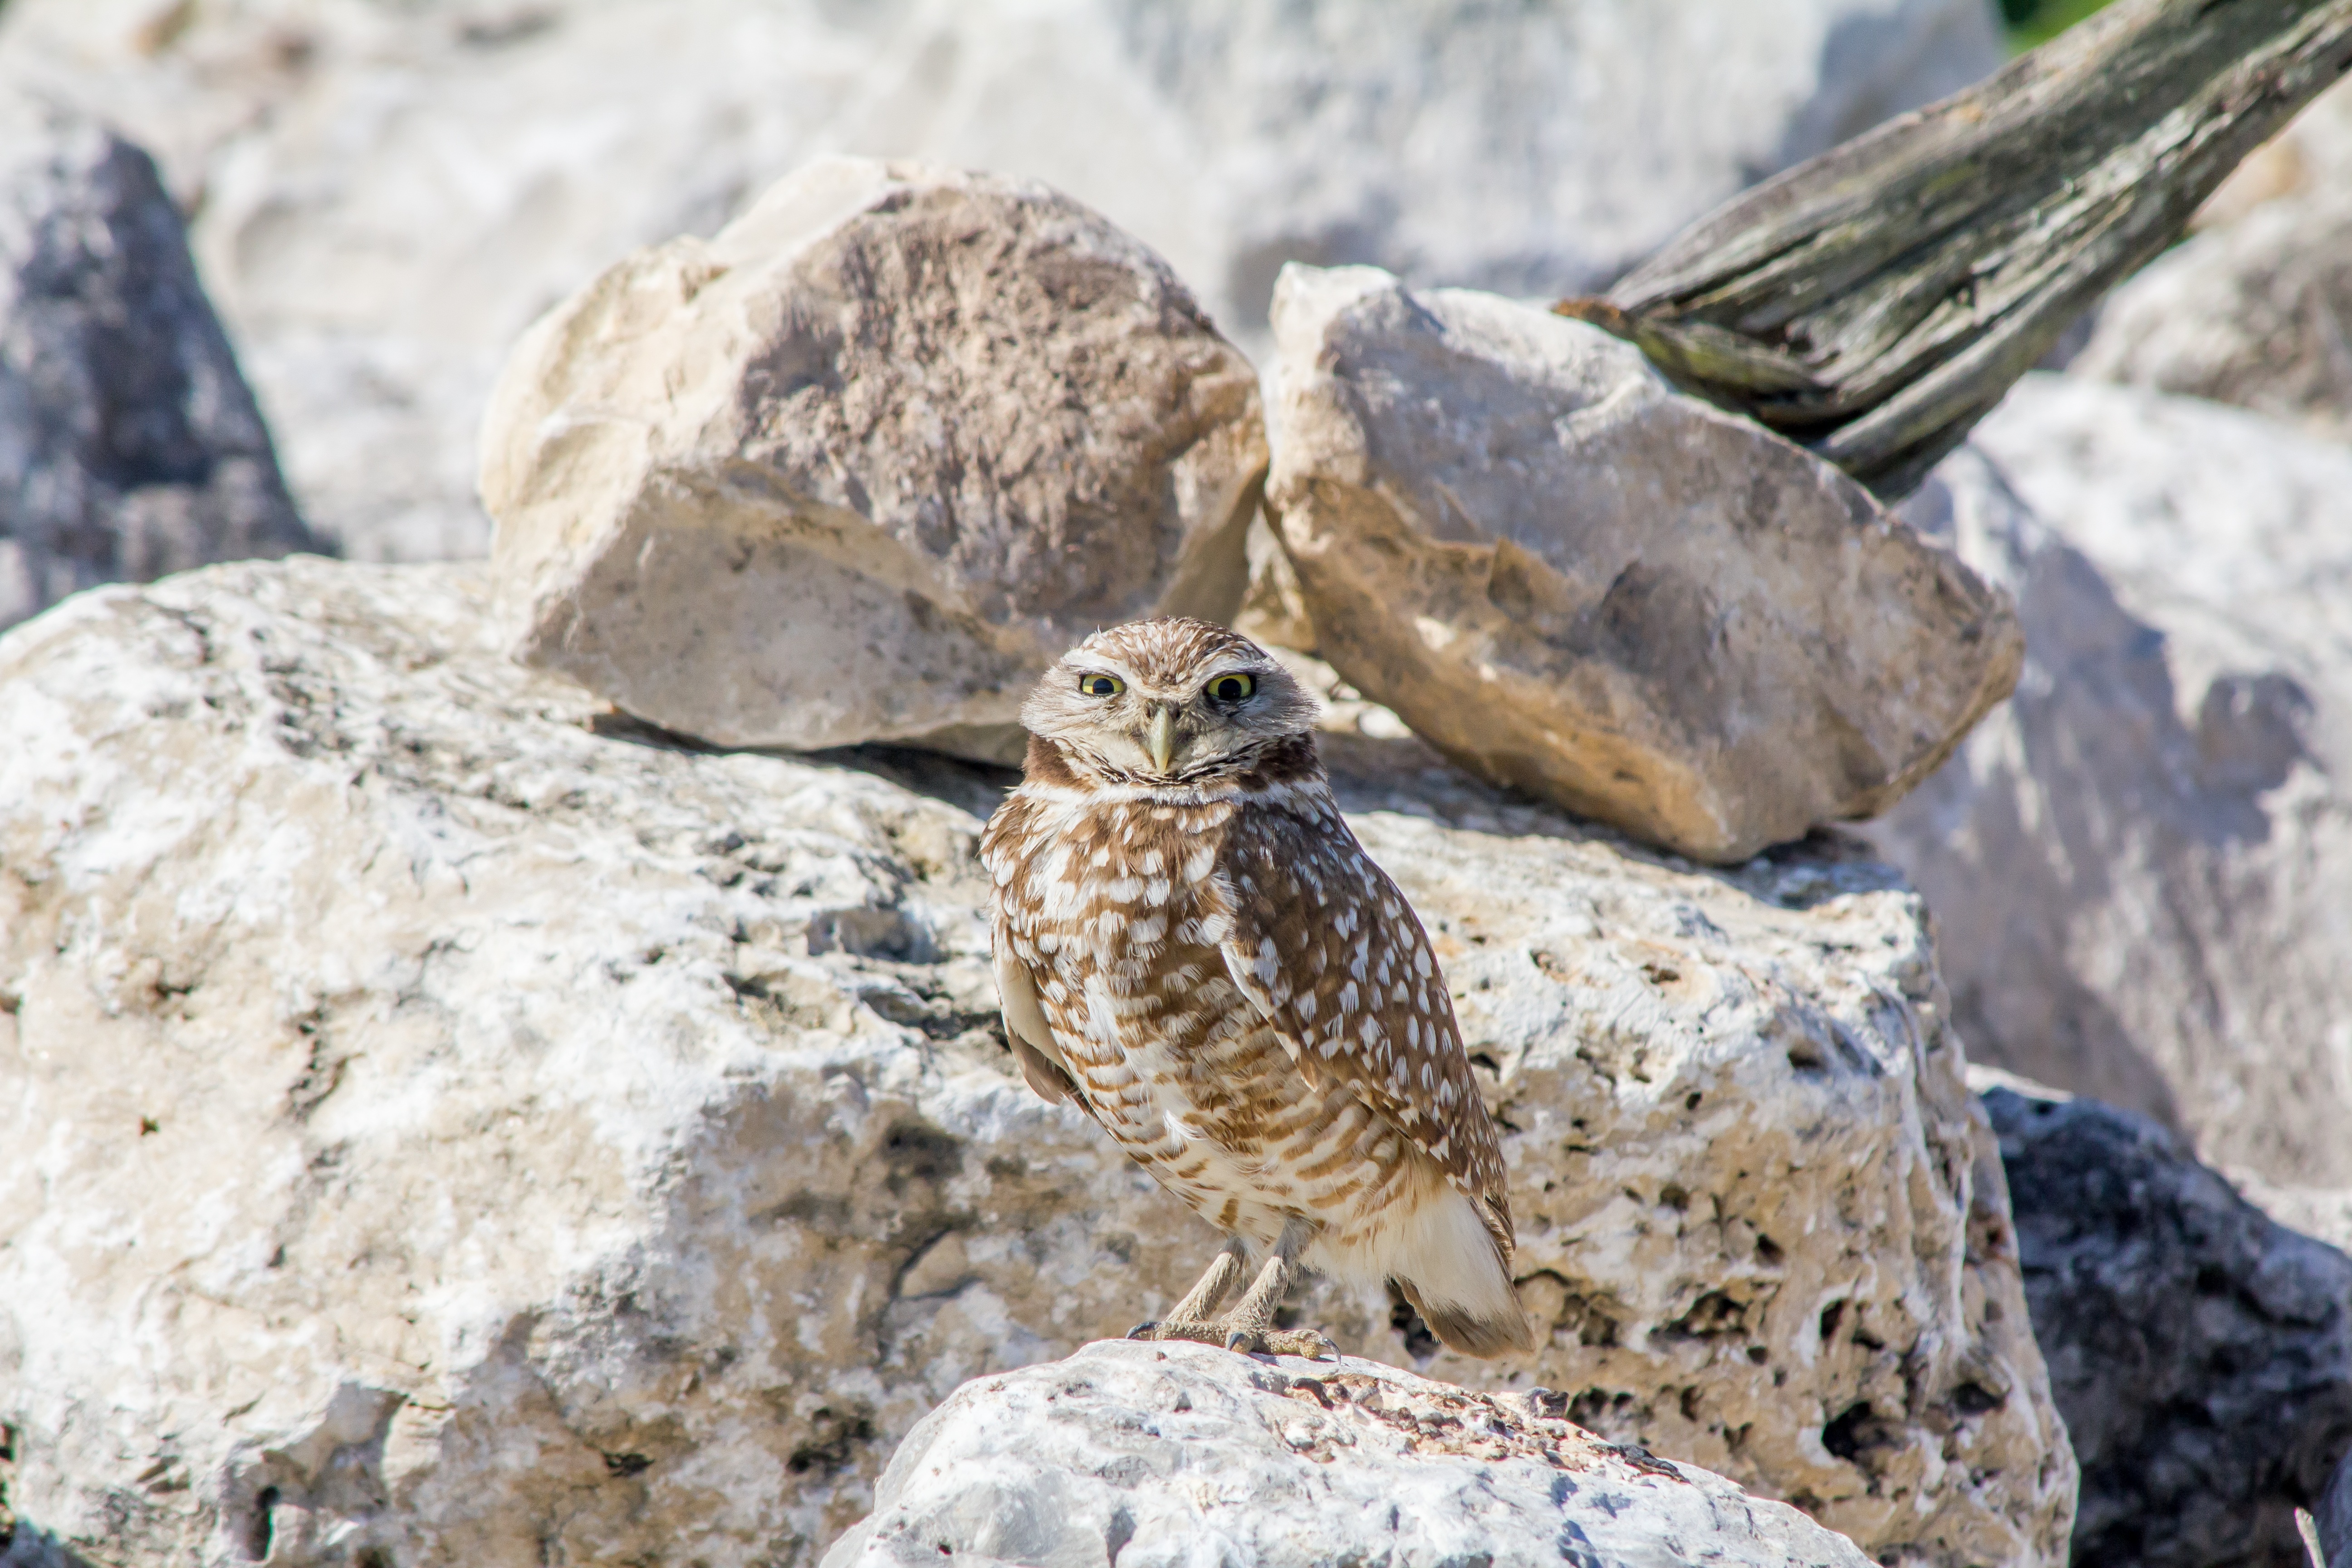
nature, rock, bird, animal, wildlife, owl, fauna, ornithology, habitat, falcon, shorebird, harbor seal, burrowing owl